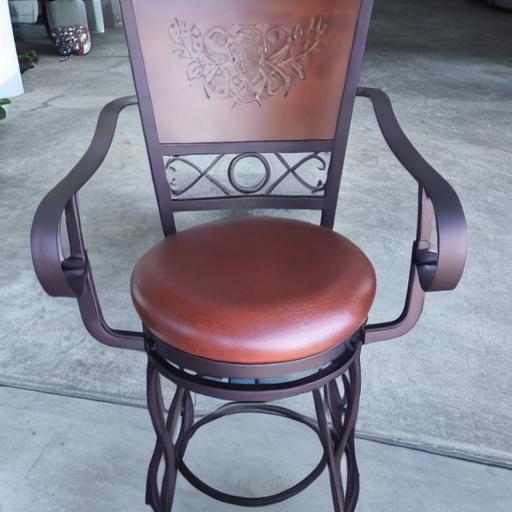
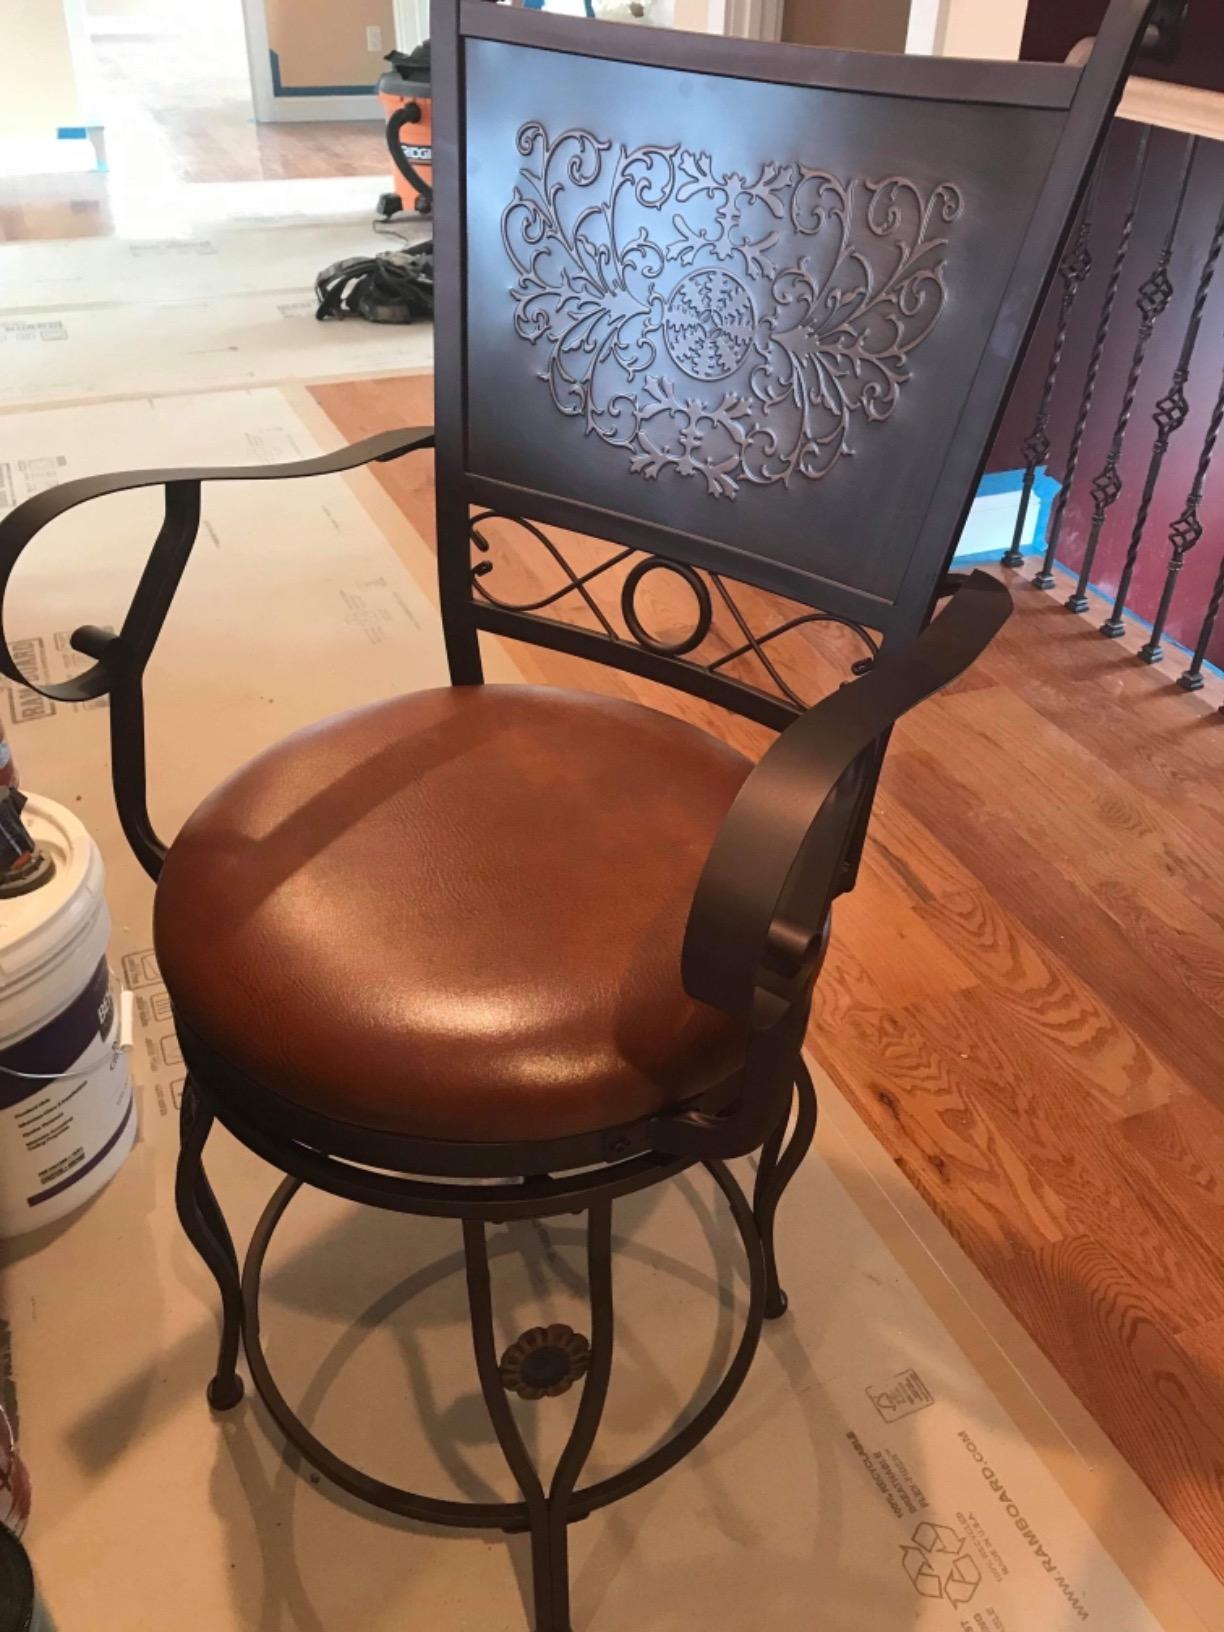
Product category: stool
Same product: no